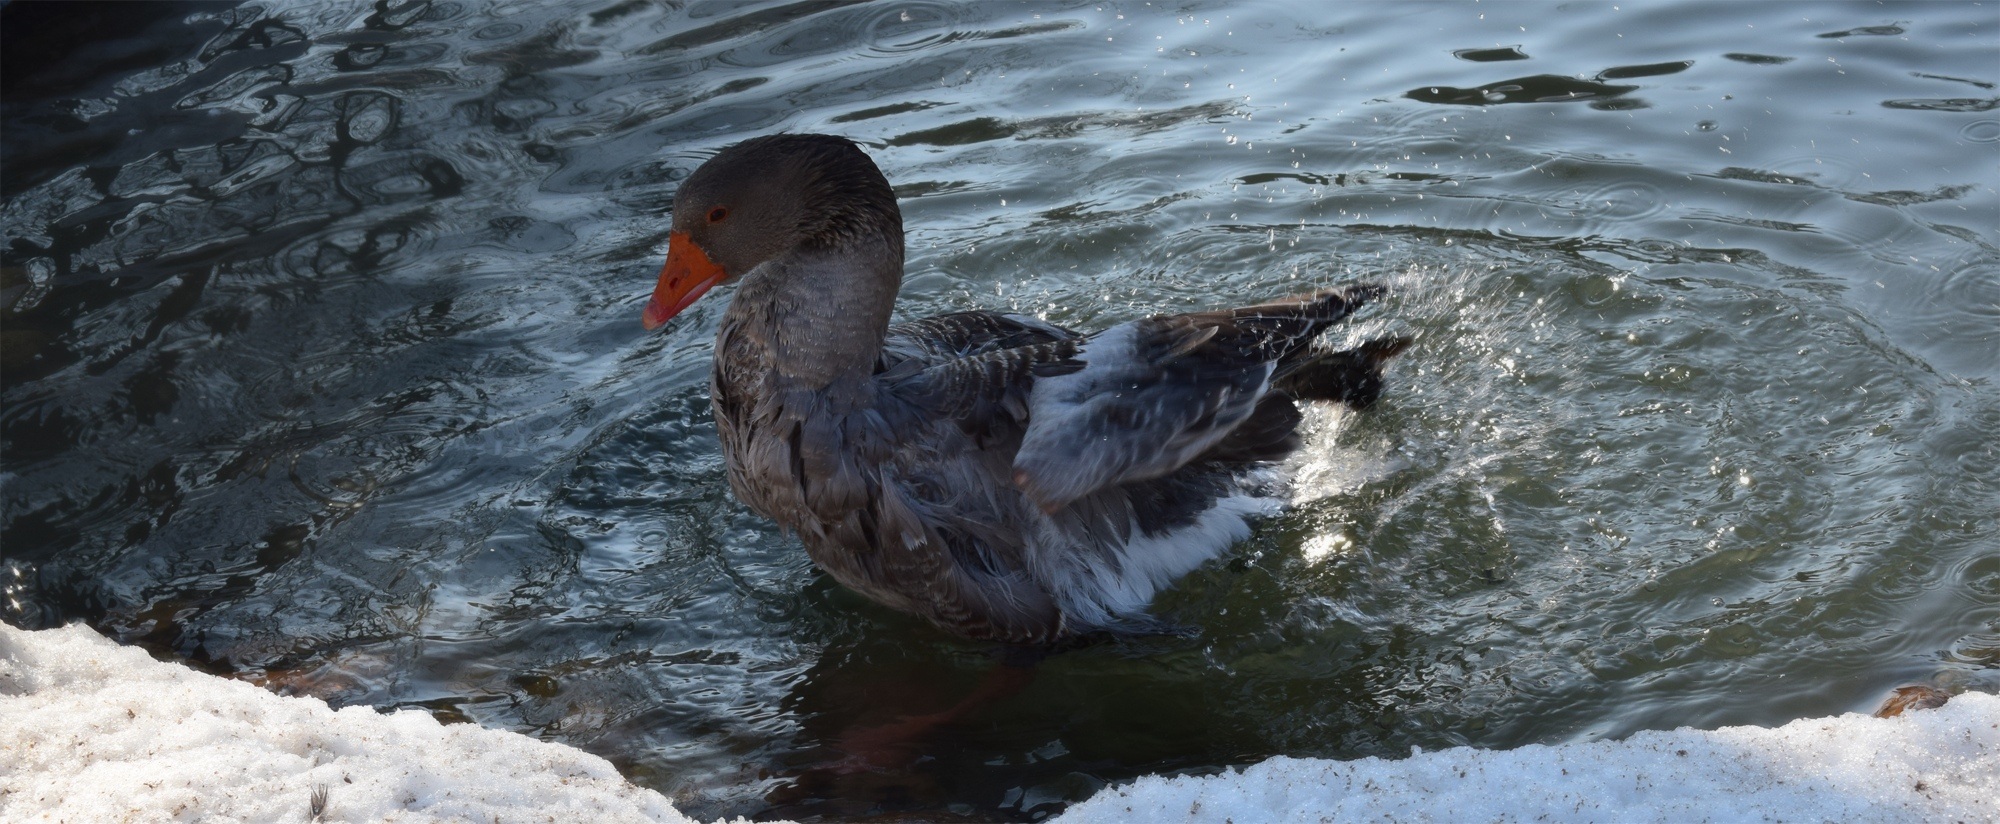
bird, nature, beak, vertebrate, water, fauna, duck, water bird, wildlife, ducks geese and swans, winter, waterfowl, reflection, seaduck, snow